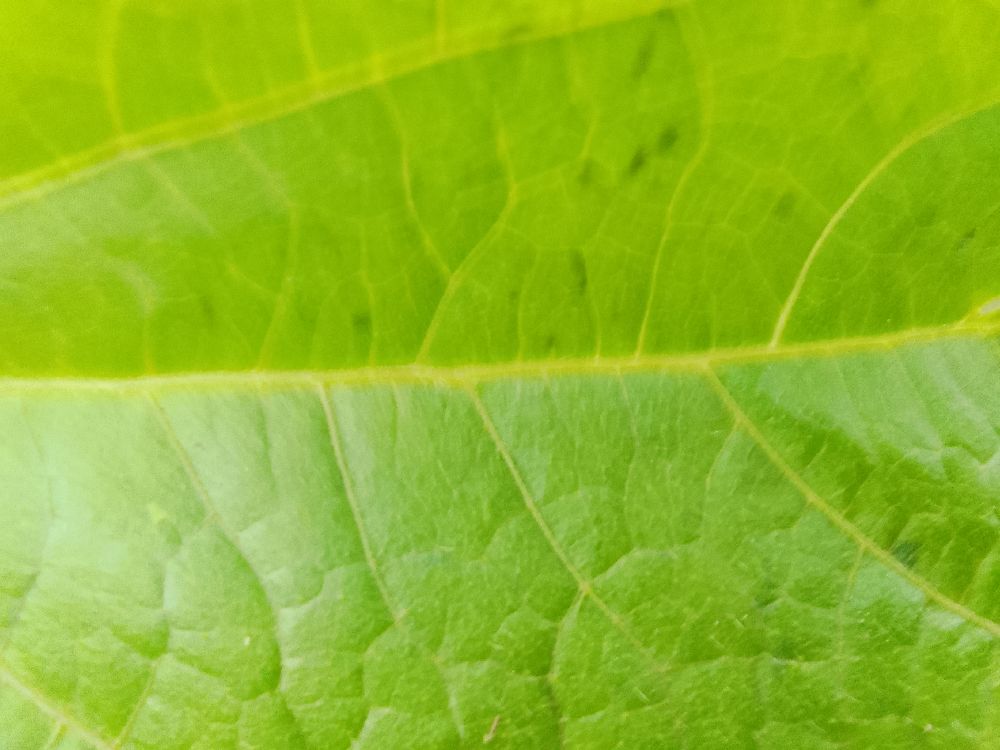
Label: healthy